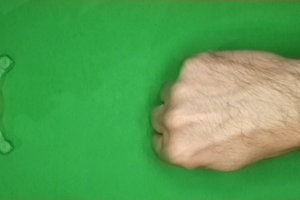
Label: rock